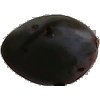
Label: Plum 3